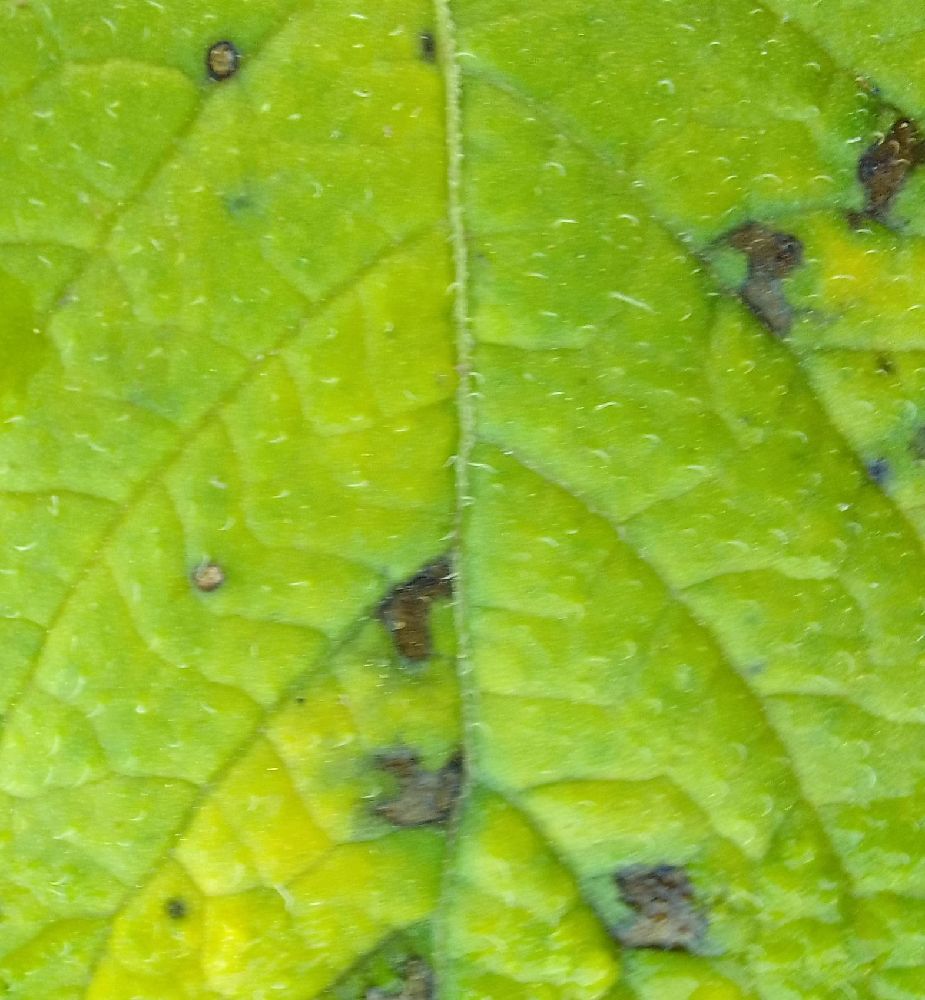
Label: Early blight